Maila Nurmi

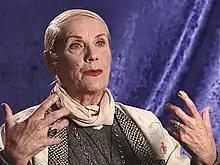
Maila Nurmi as she appeared in the 2001 documentary "Schlock! The Secret History of American Movies"

By 1962, Nurmi was making a living installing linoleum flooring. "And if things are slow in linoleum, I can also do carpentry, make drapes or refinish furniture", she told the "Los Angeles Times".